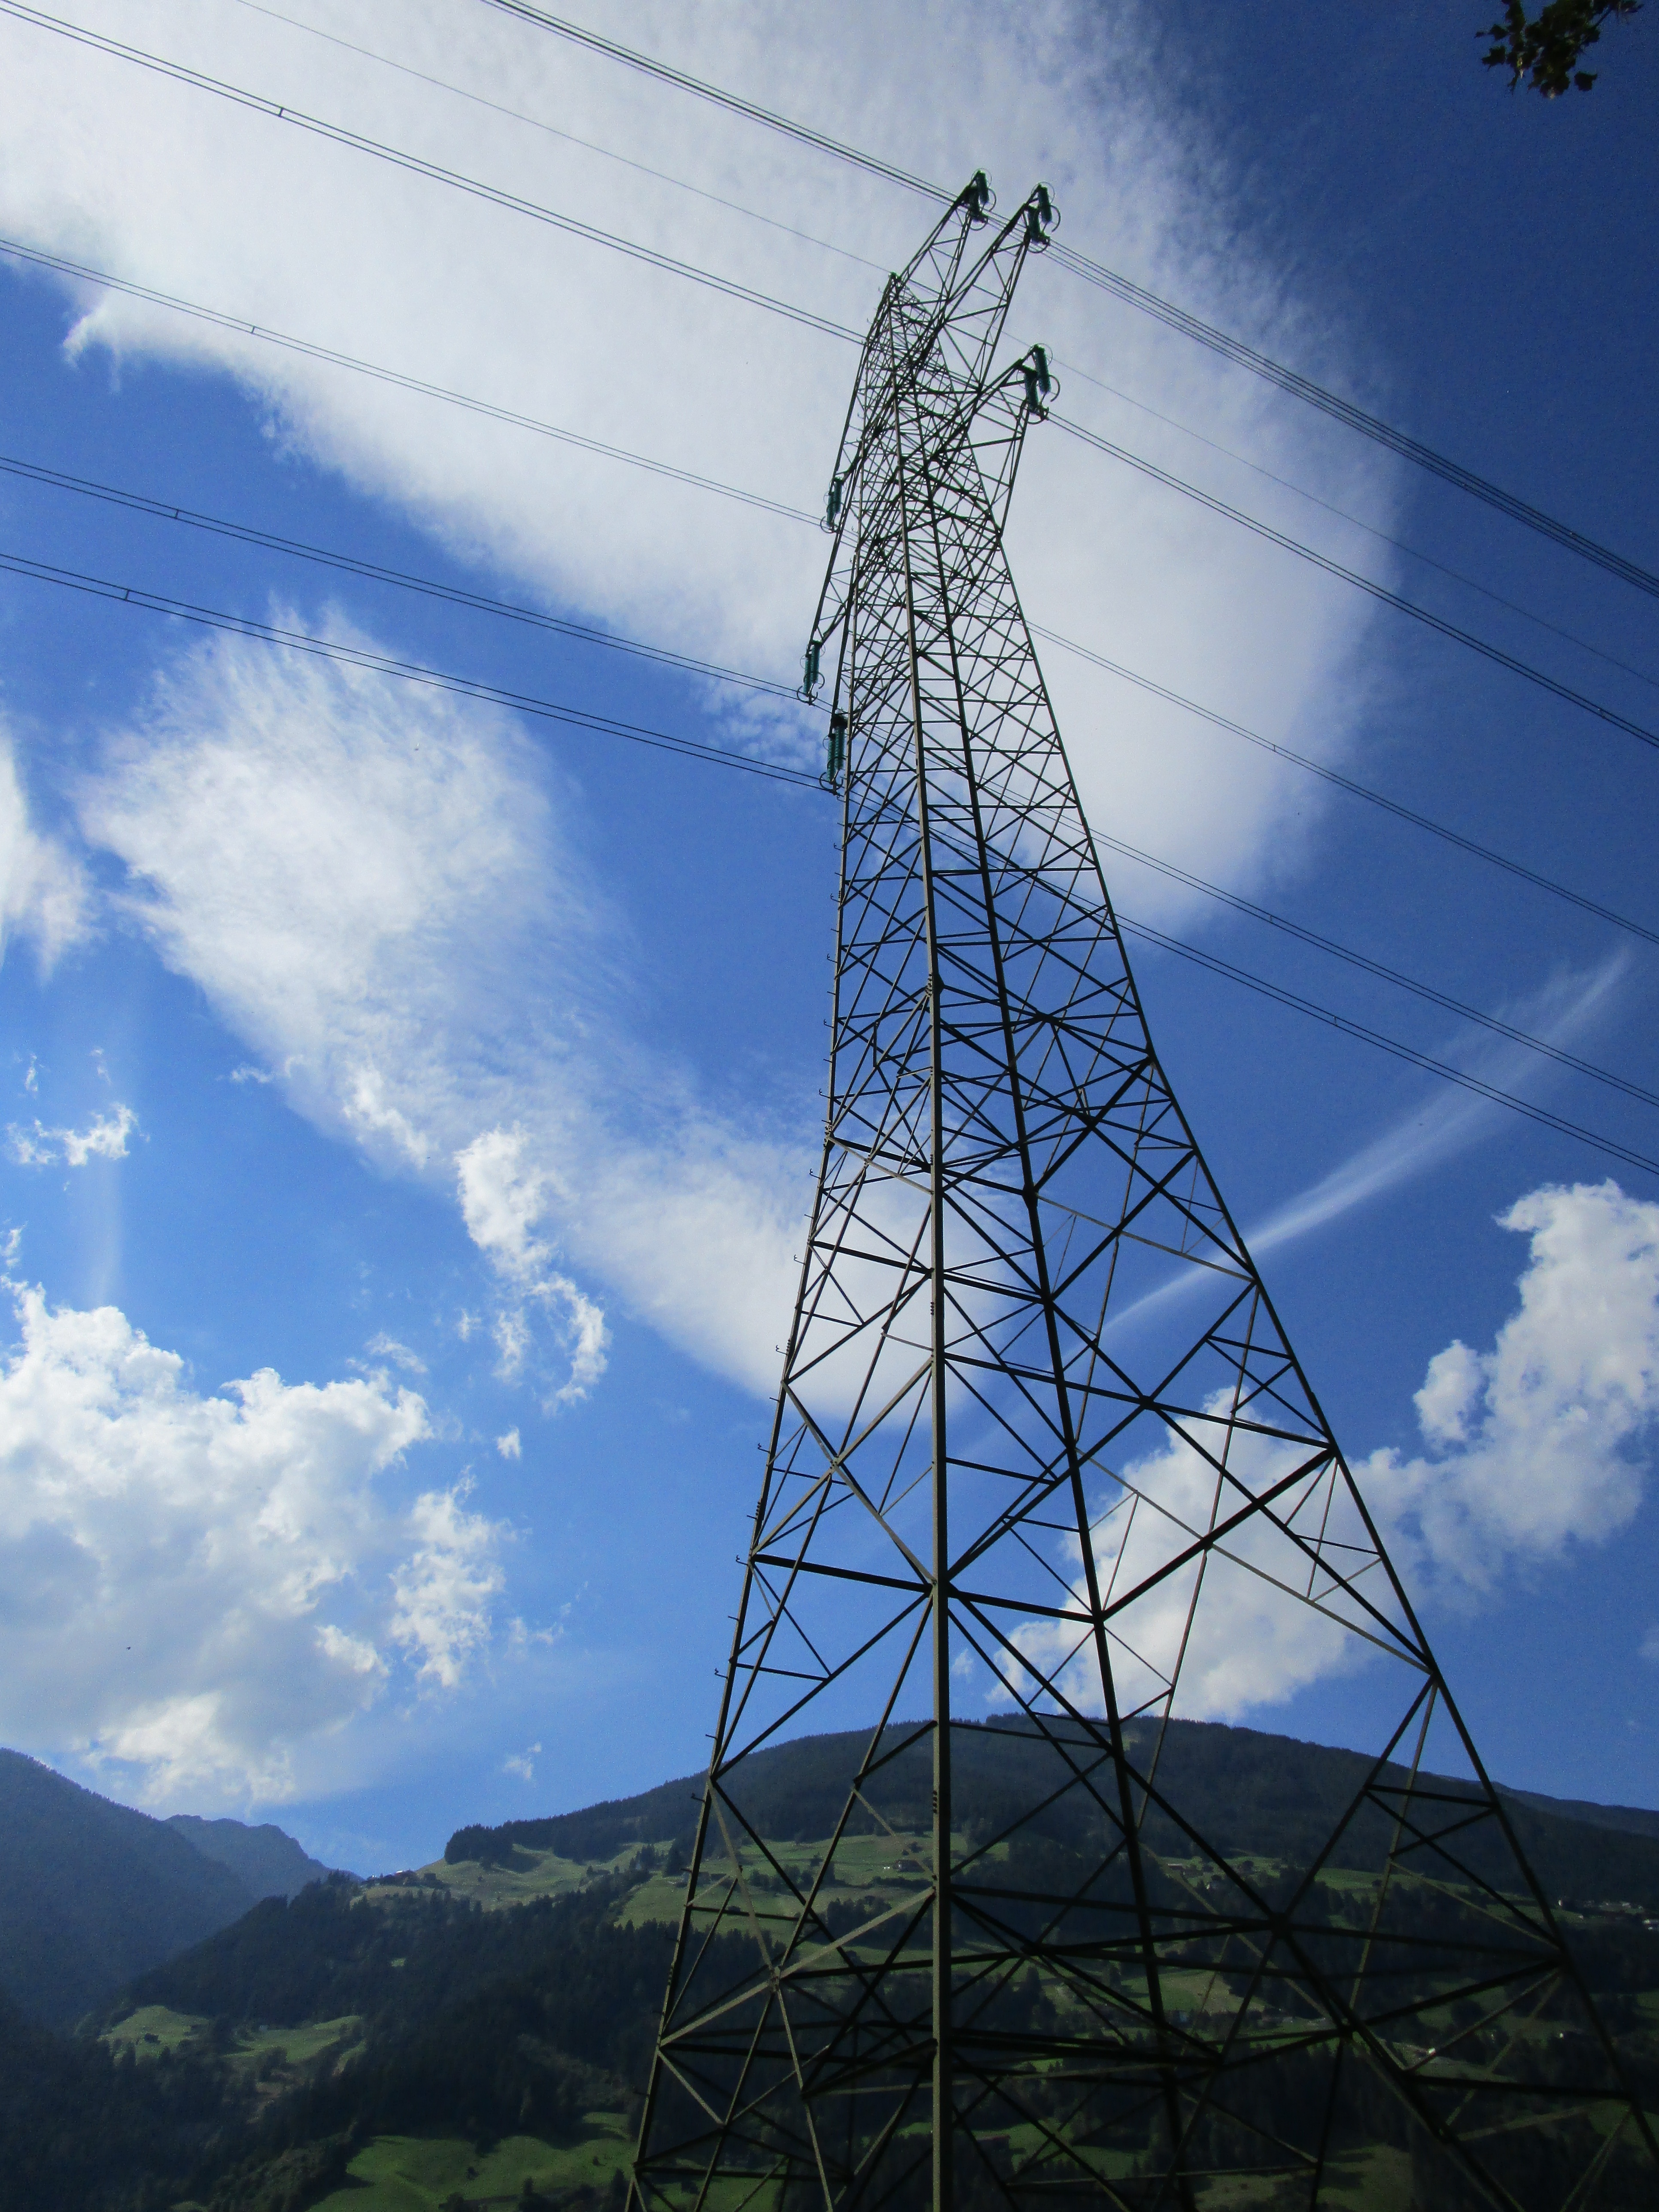
landscape, cloud, sky, technology, steel, line, tower, power line, mast, electricity, energy, high voltage, austria, current, pylon, wires, voltage, strommast, power supply, transmission tower, reinforce, zillertal, landlines, outdoor structure, electrical supply, overhead power line